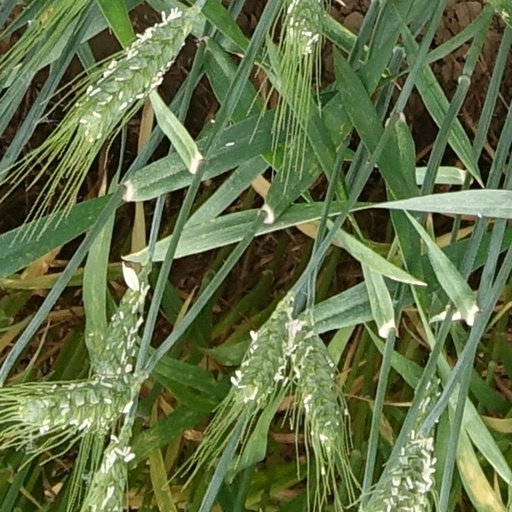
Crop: wheat